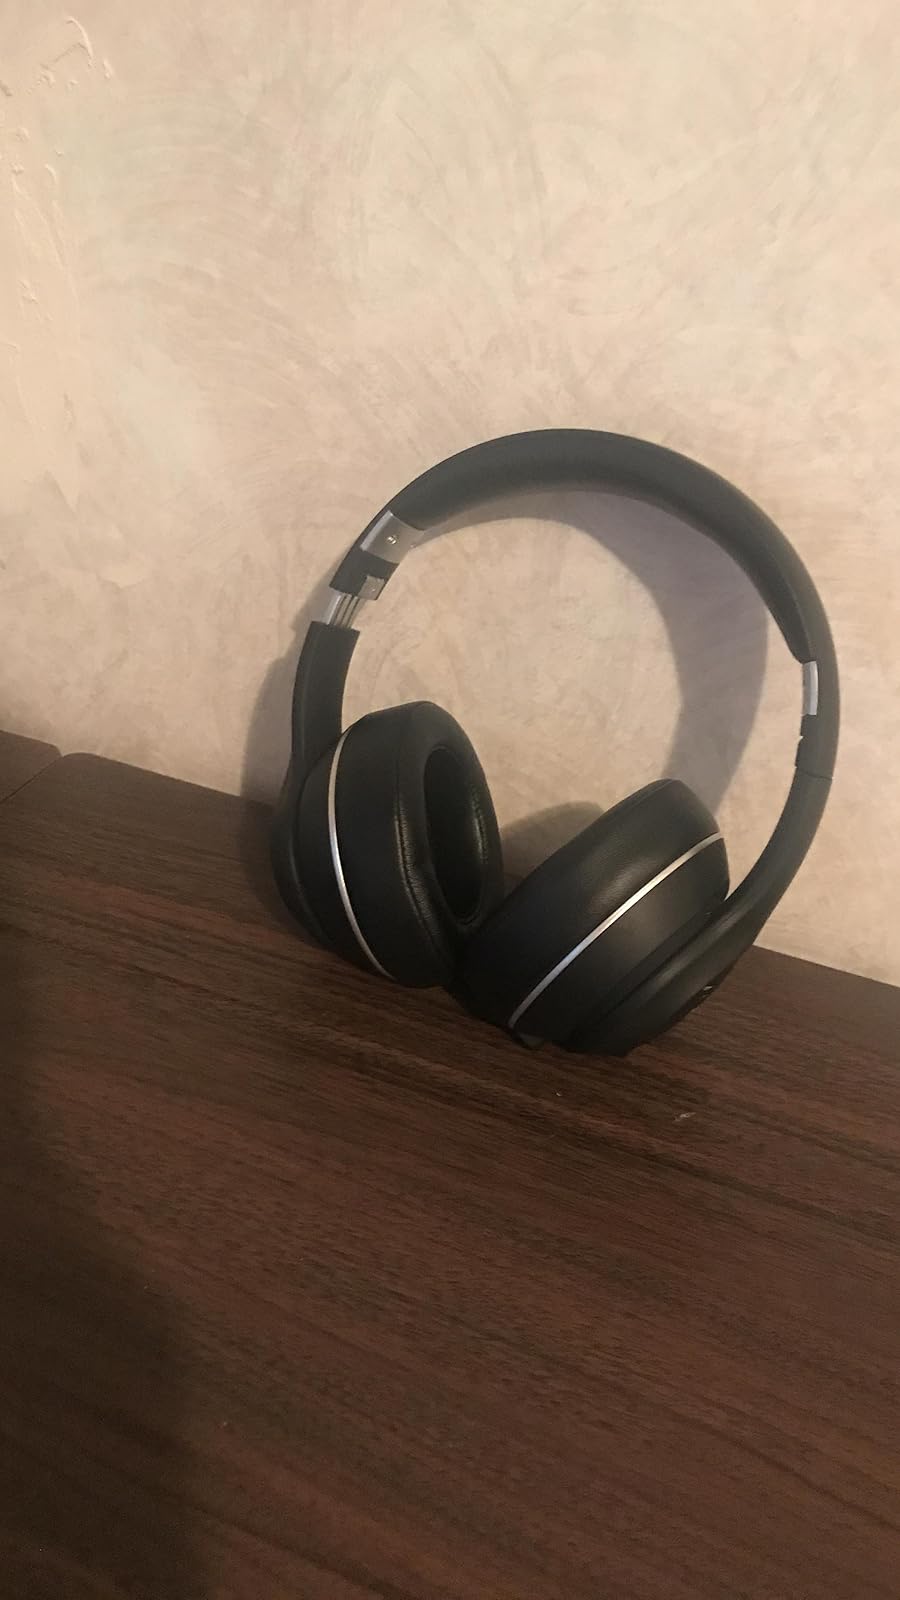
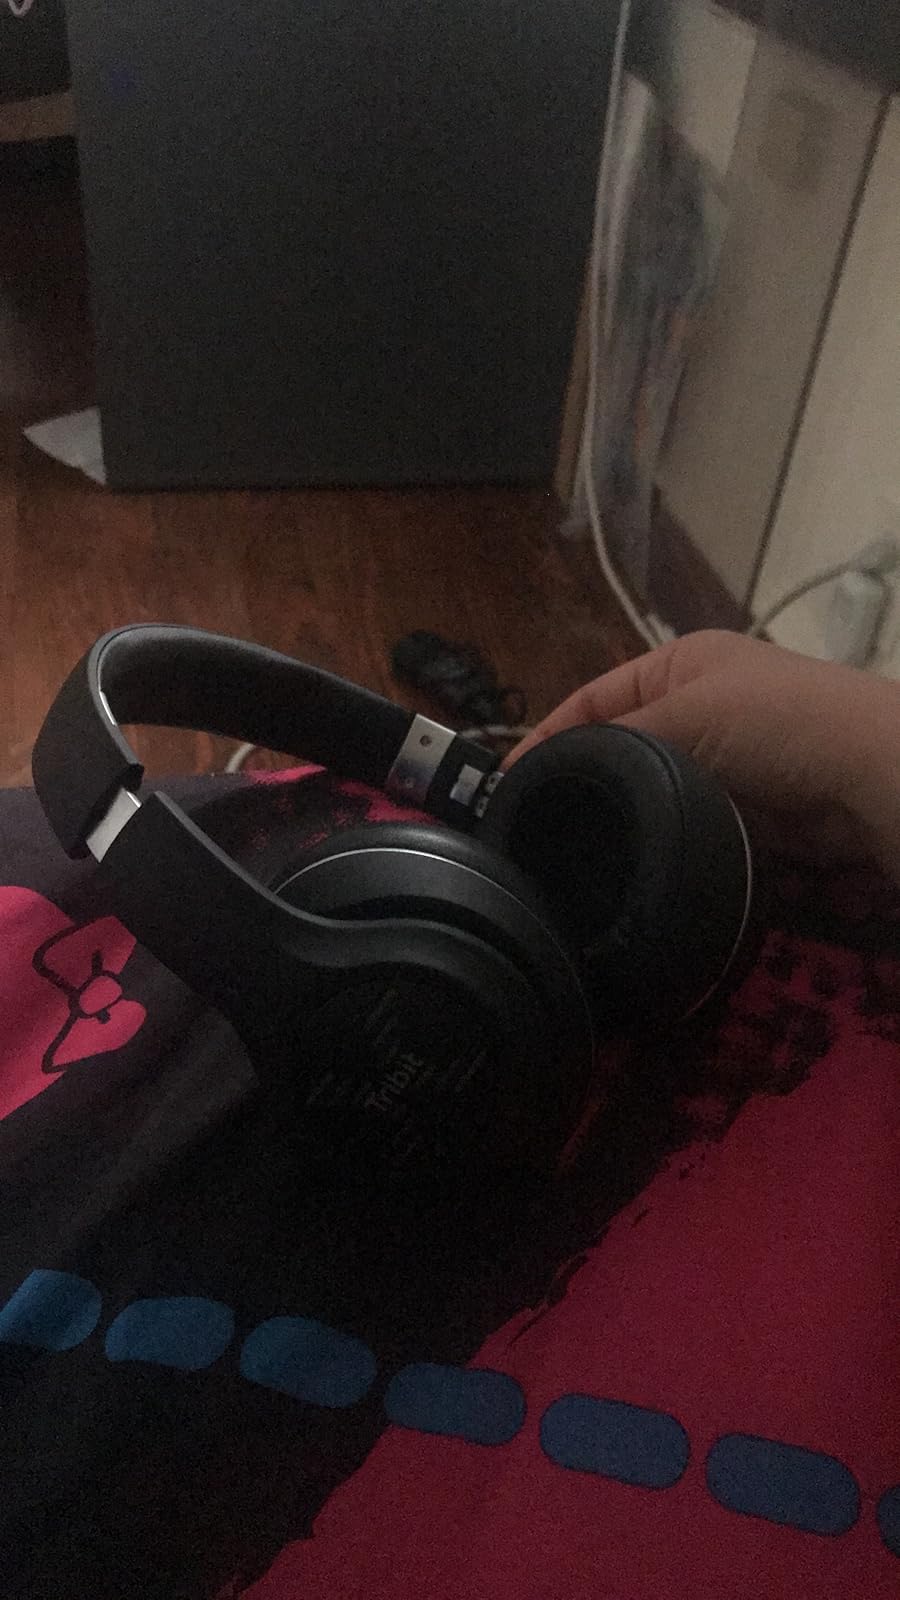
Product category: headphones
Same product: yes